Pu-239 (film)

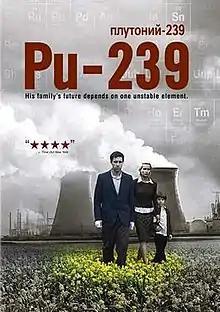
Theatrical release poster

Pu-239 is a 2006 British drama film written and directed by Hollywood producer Scott Z. Burns in his feature directorial debut, which was based on the book "PU-239 and Other Russian Fantasies" written by Ken Kalfus. The film was shown twice at the 2006 Toronto International Film Festival under the title The Half Life of Timofey Berezin before being distributed by HBO Films under its original working title. Pu-239 is the chemical symbol for plutonium-239 (Pu), the most readily fissile isotope of the element plutonium.